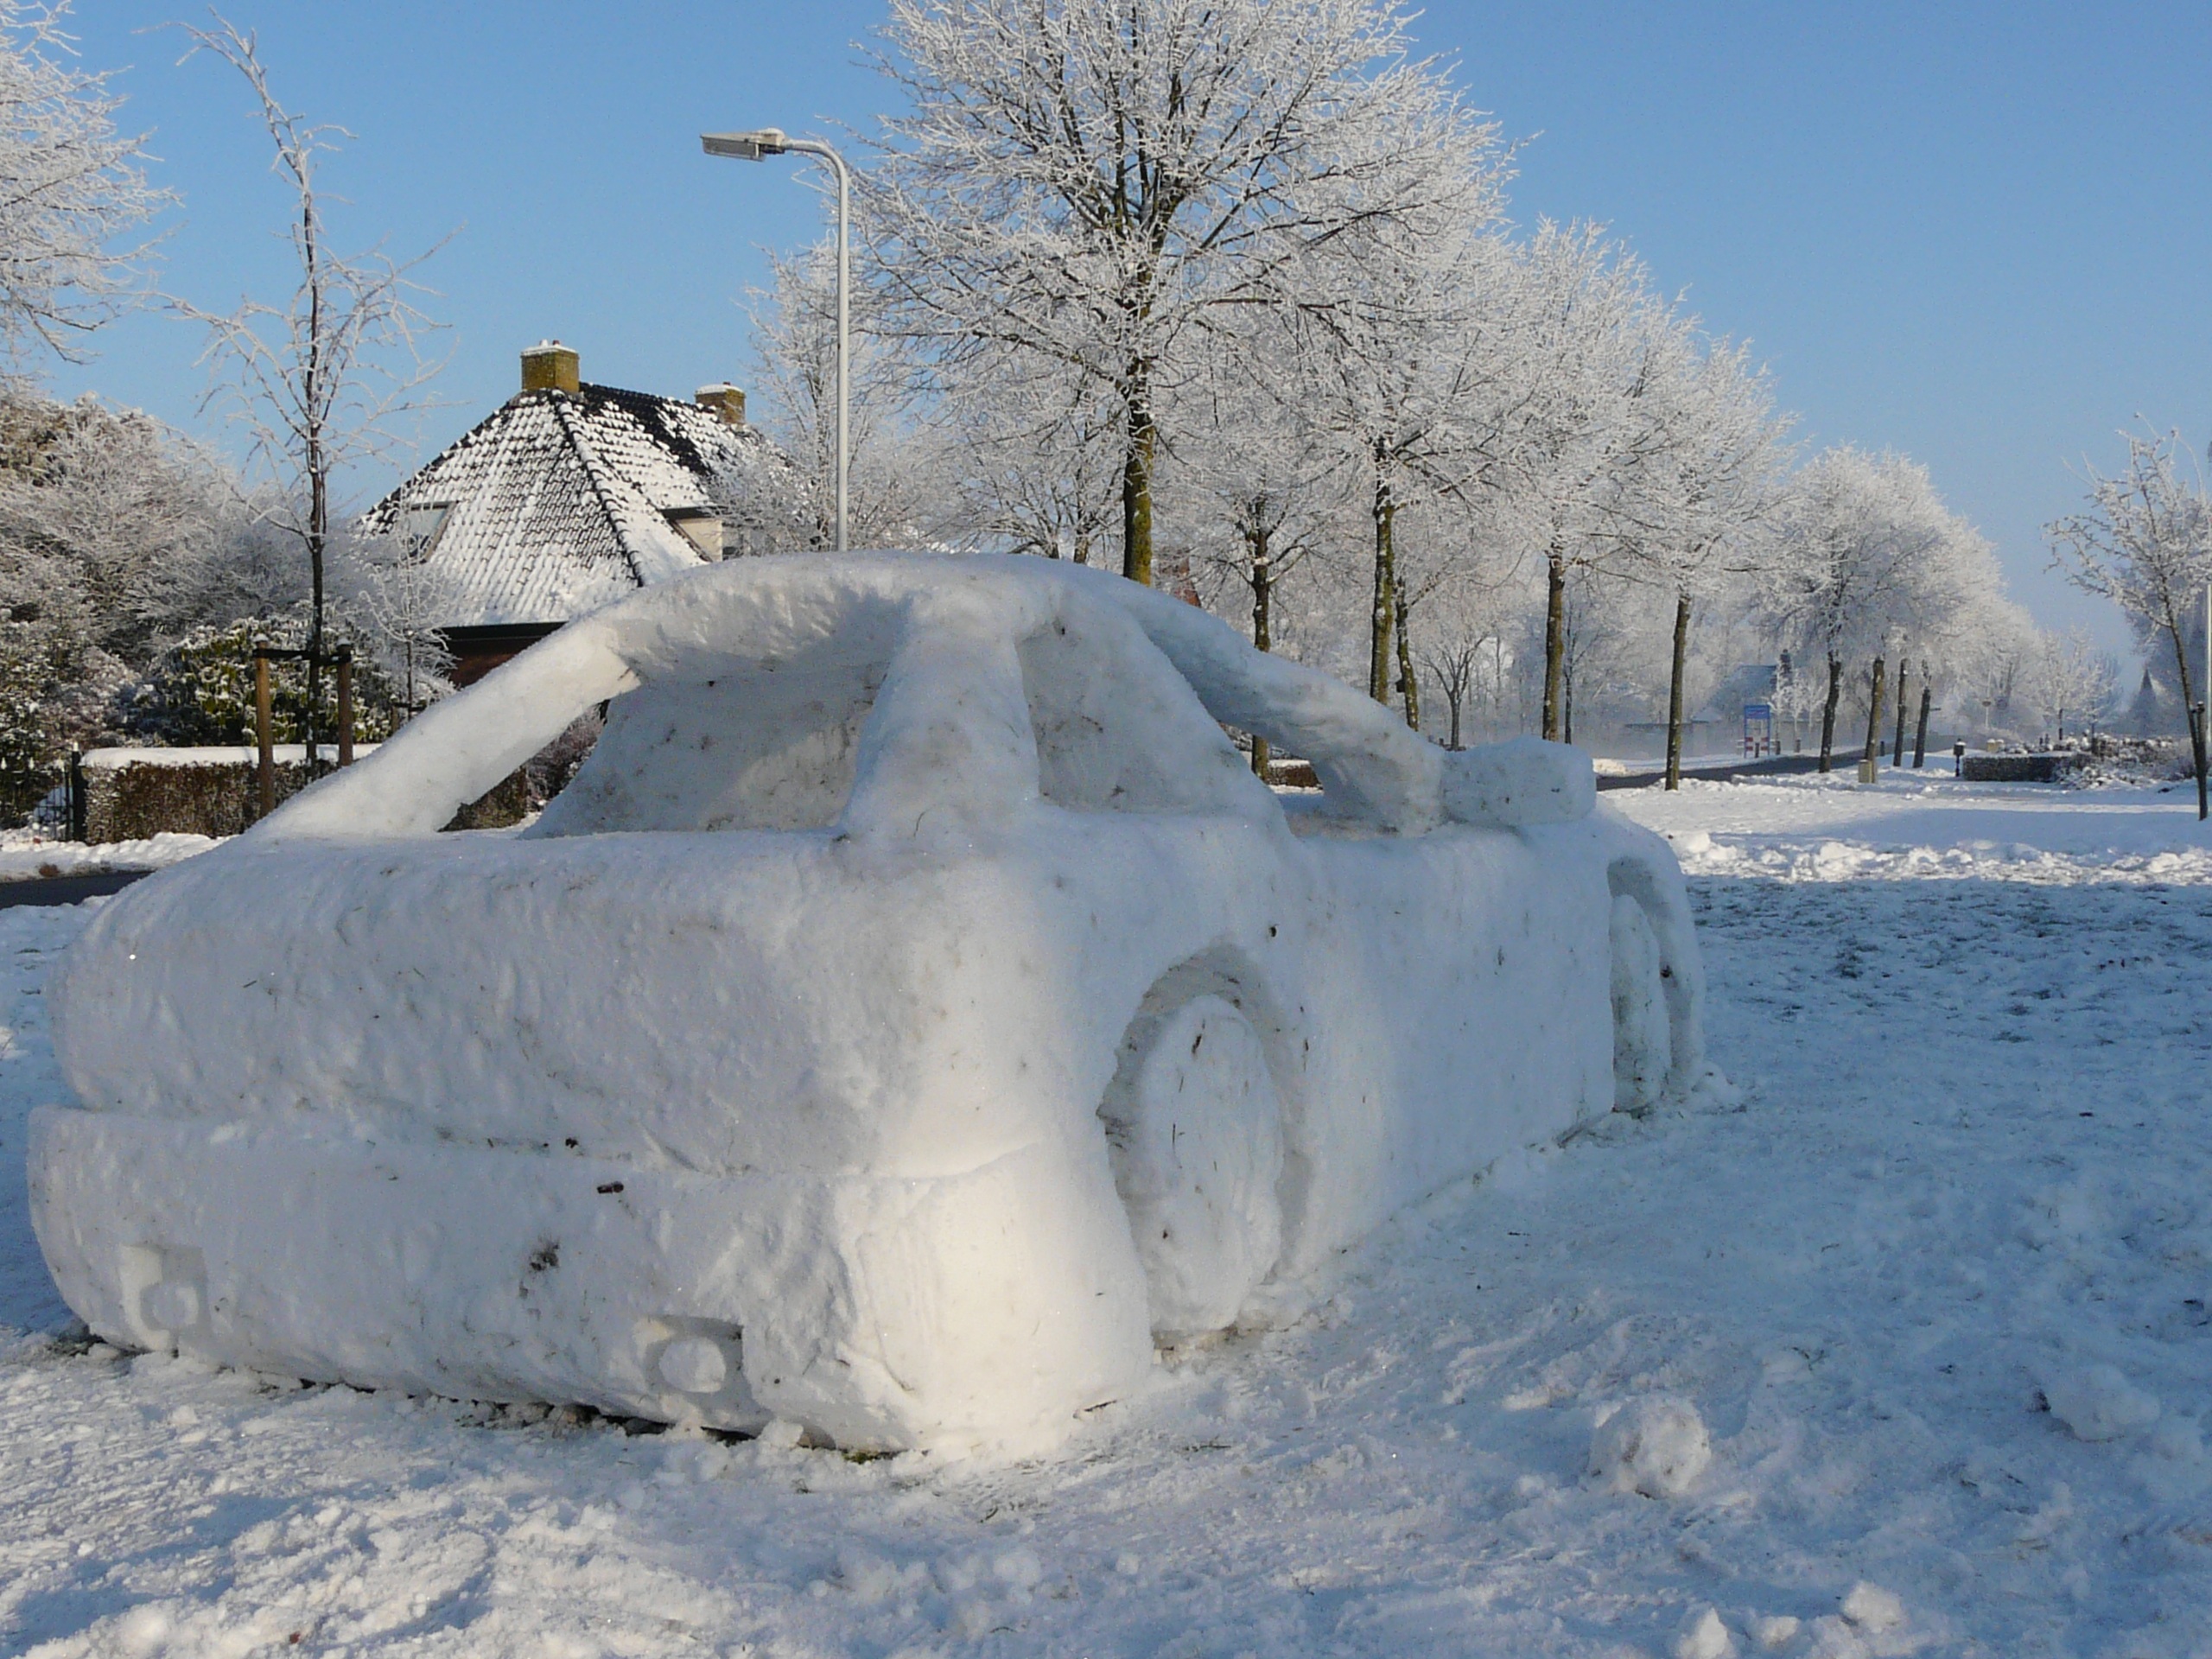
snow, winter, car, ice, weather, season, blizzard, freezing, geological phenomenon, winter storm, winter car